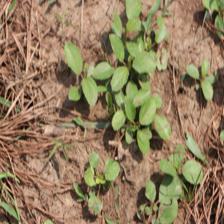
Label: BroadLeafWeed